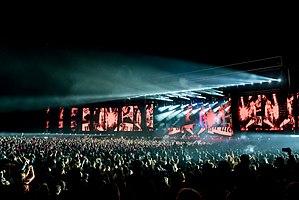
Electric Castle est un festival de musique organisé dans le domaine transylvain du château de Bánffy, près de Cluj-Napoca en Roumanie. Il associe musique, technologie et arts alternatifs. Il propose de nombreux genres musicaux, notamment rock, indie, hip hop, électronique, techno, batterie et basse, ainsi que des installations artistiques.